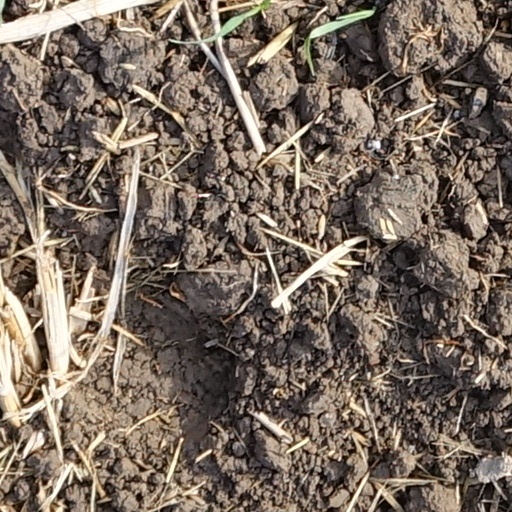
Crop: wheat